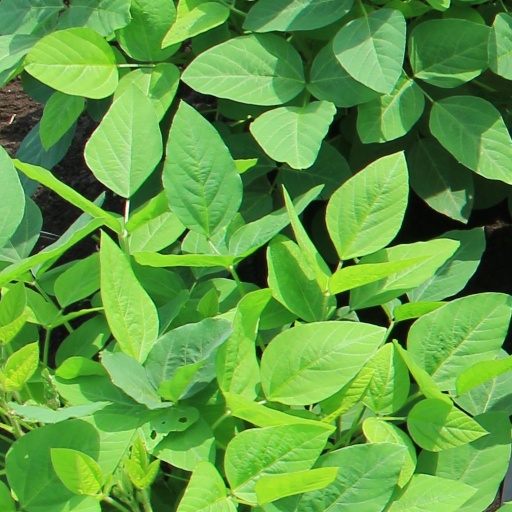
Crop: soybean